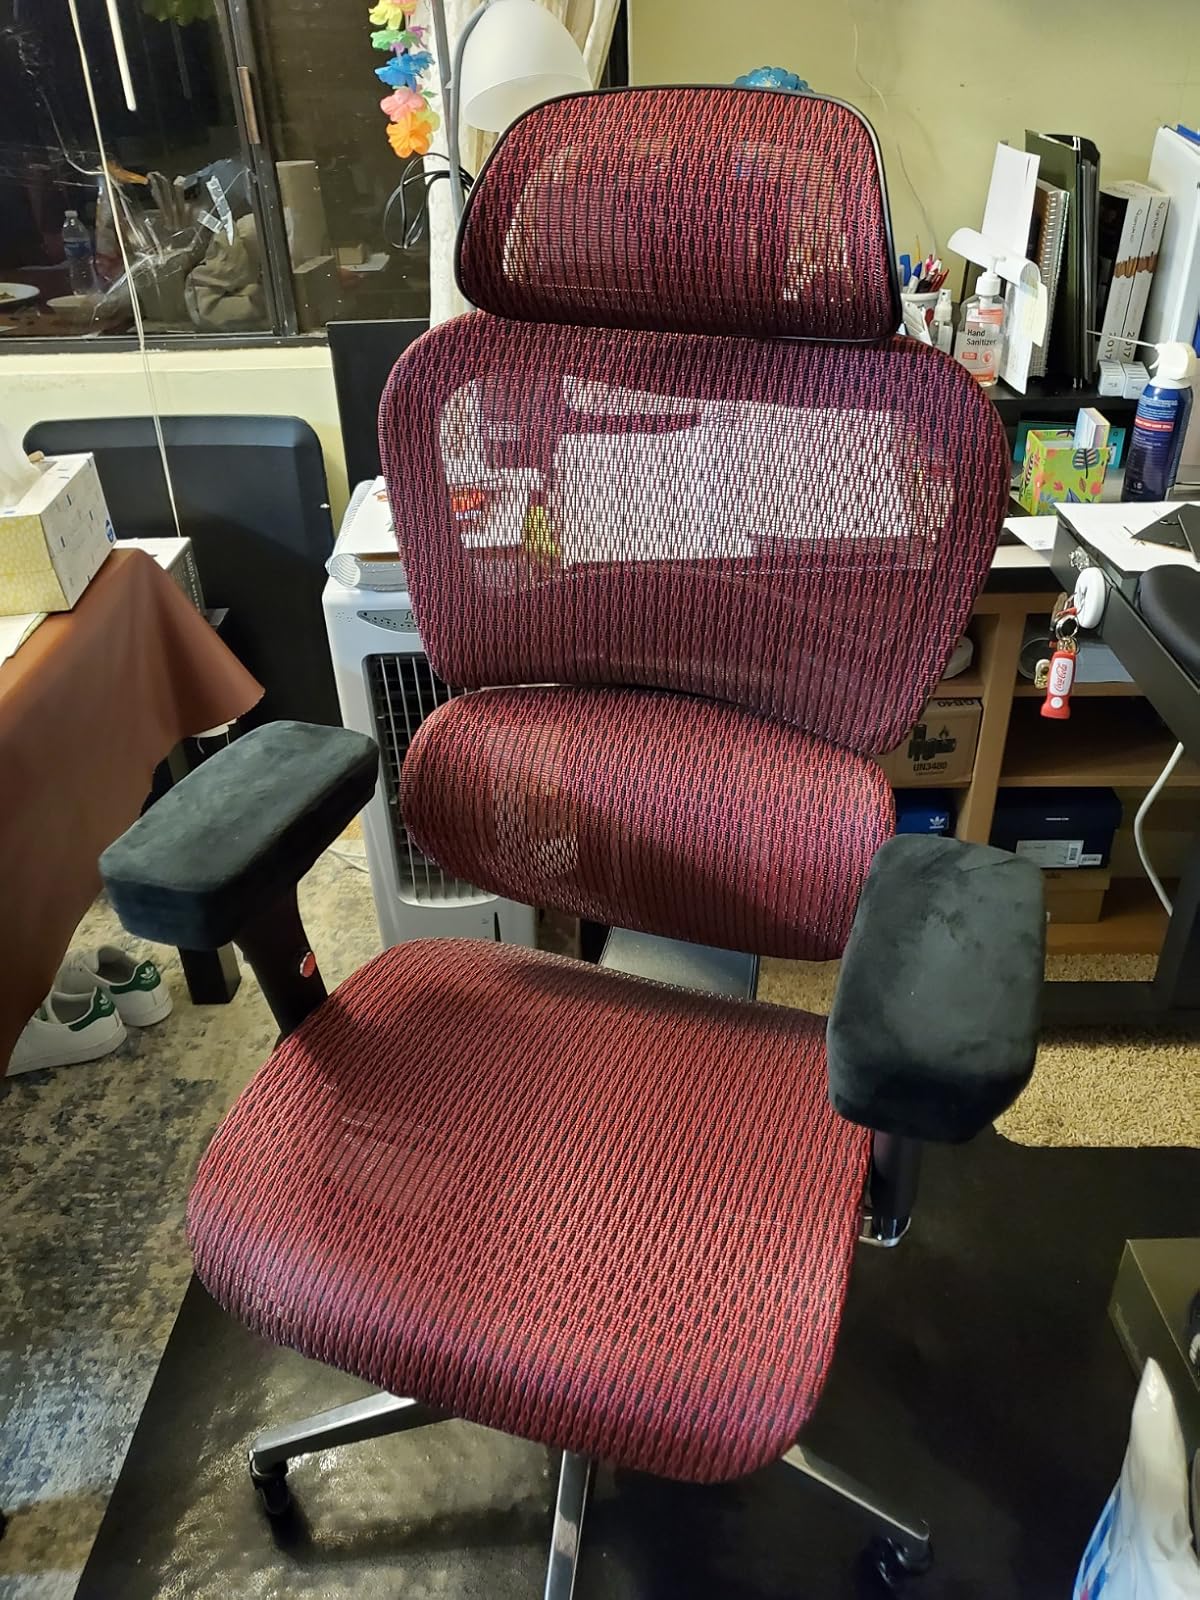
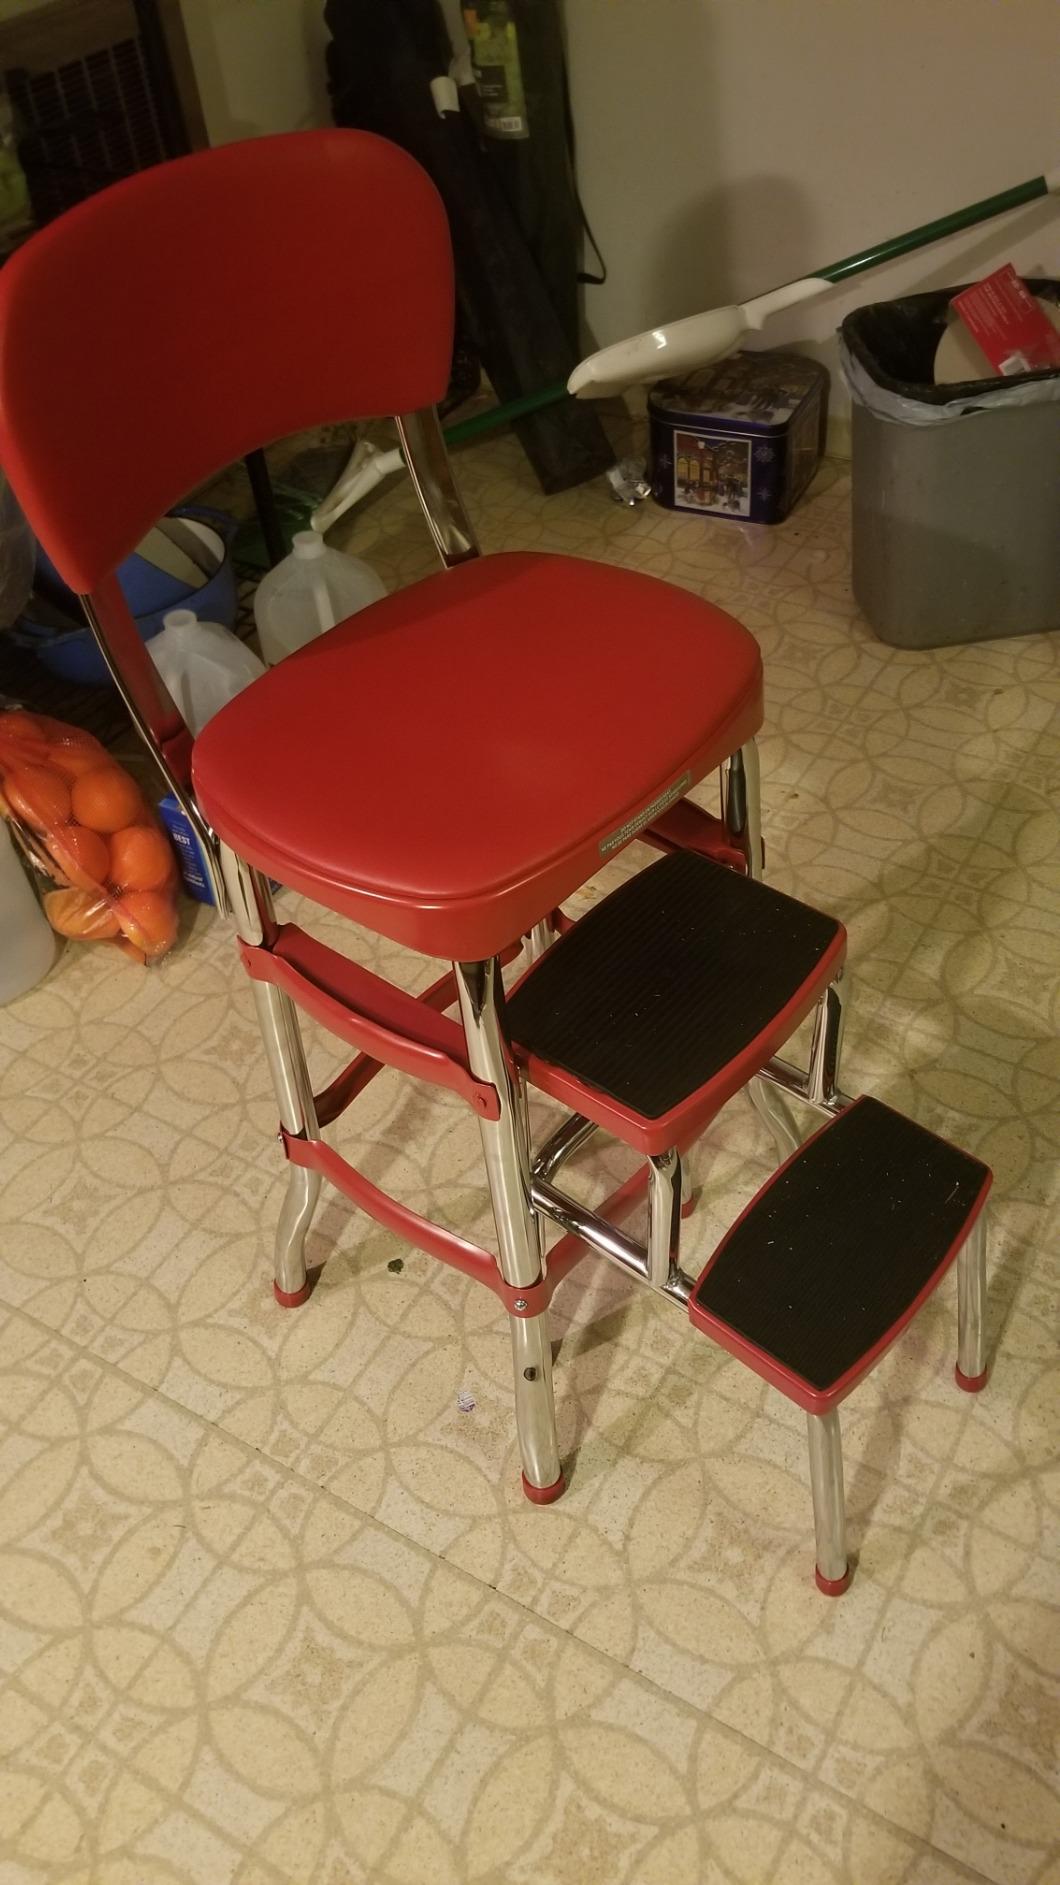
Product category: items_chair
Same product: no